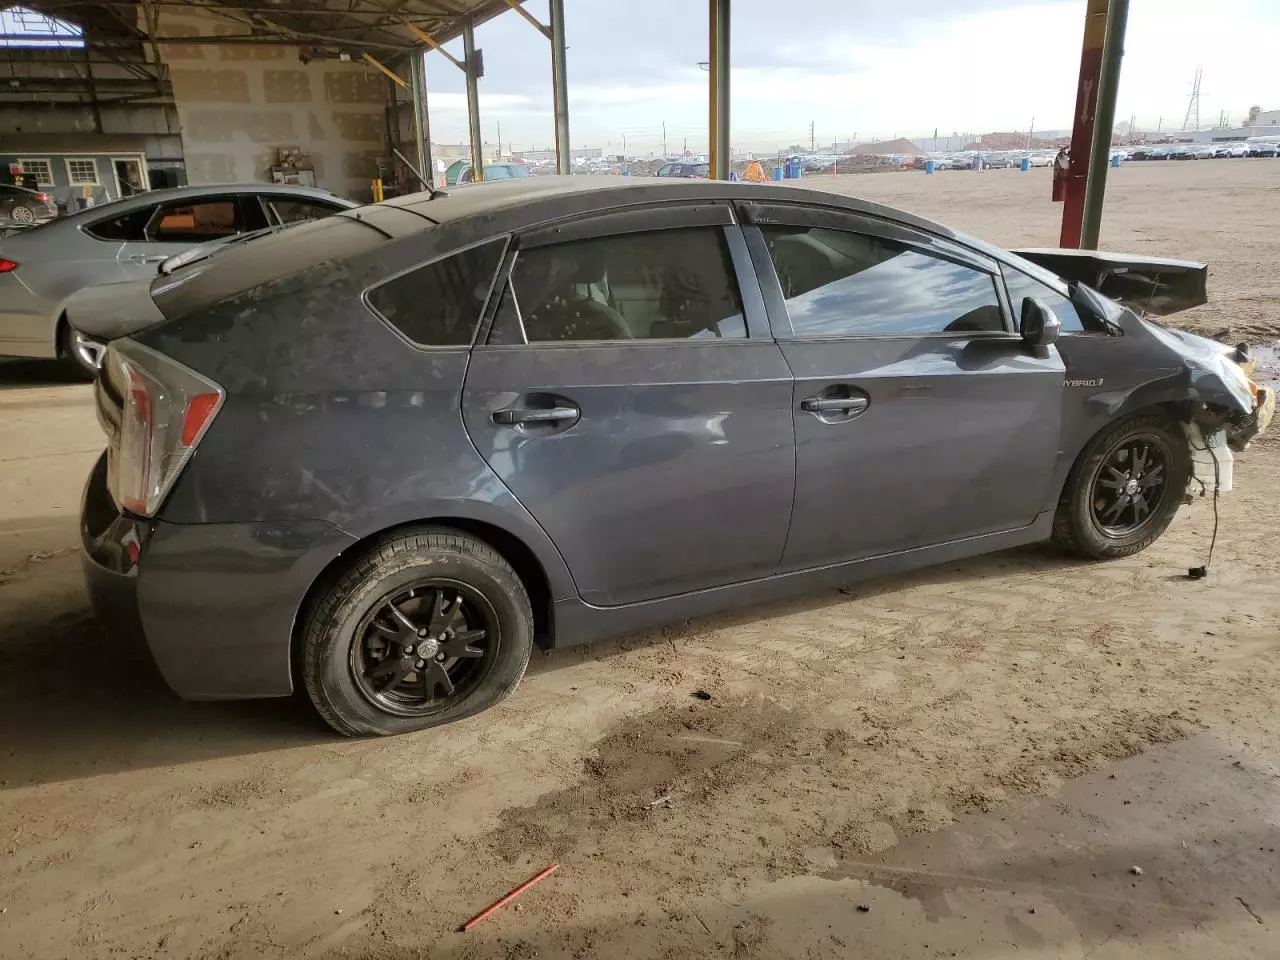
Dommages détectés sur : aile avant droite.
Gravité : majeur